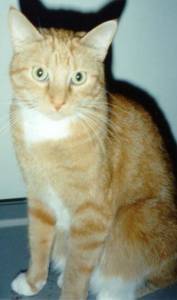
Animal: cat
Breed: abyssinian